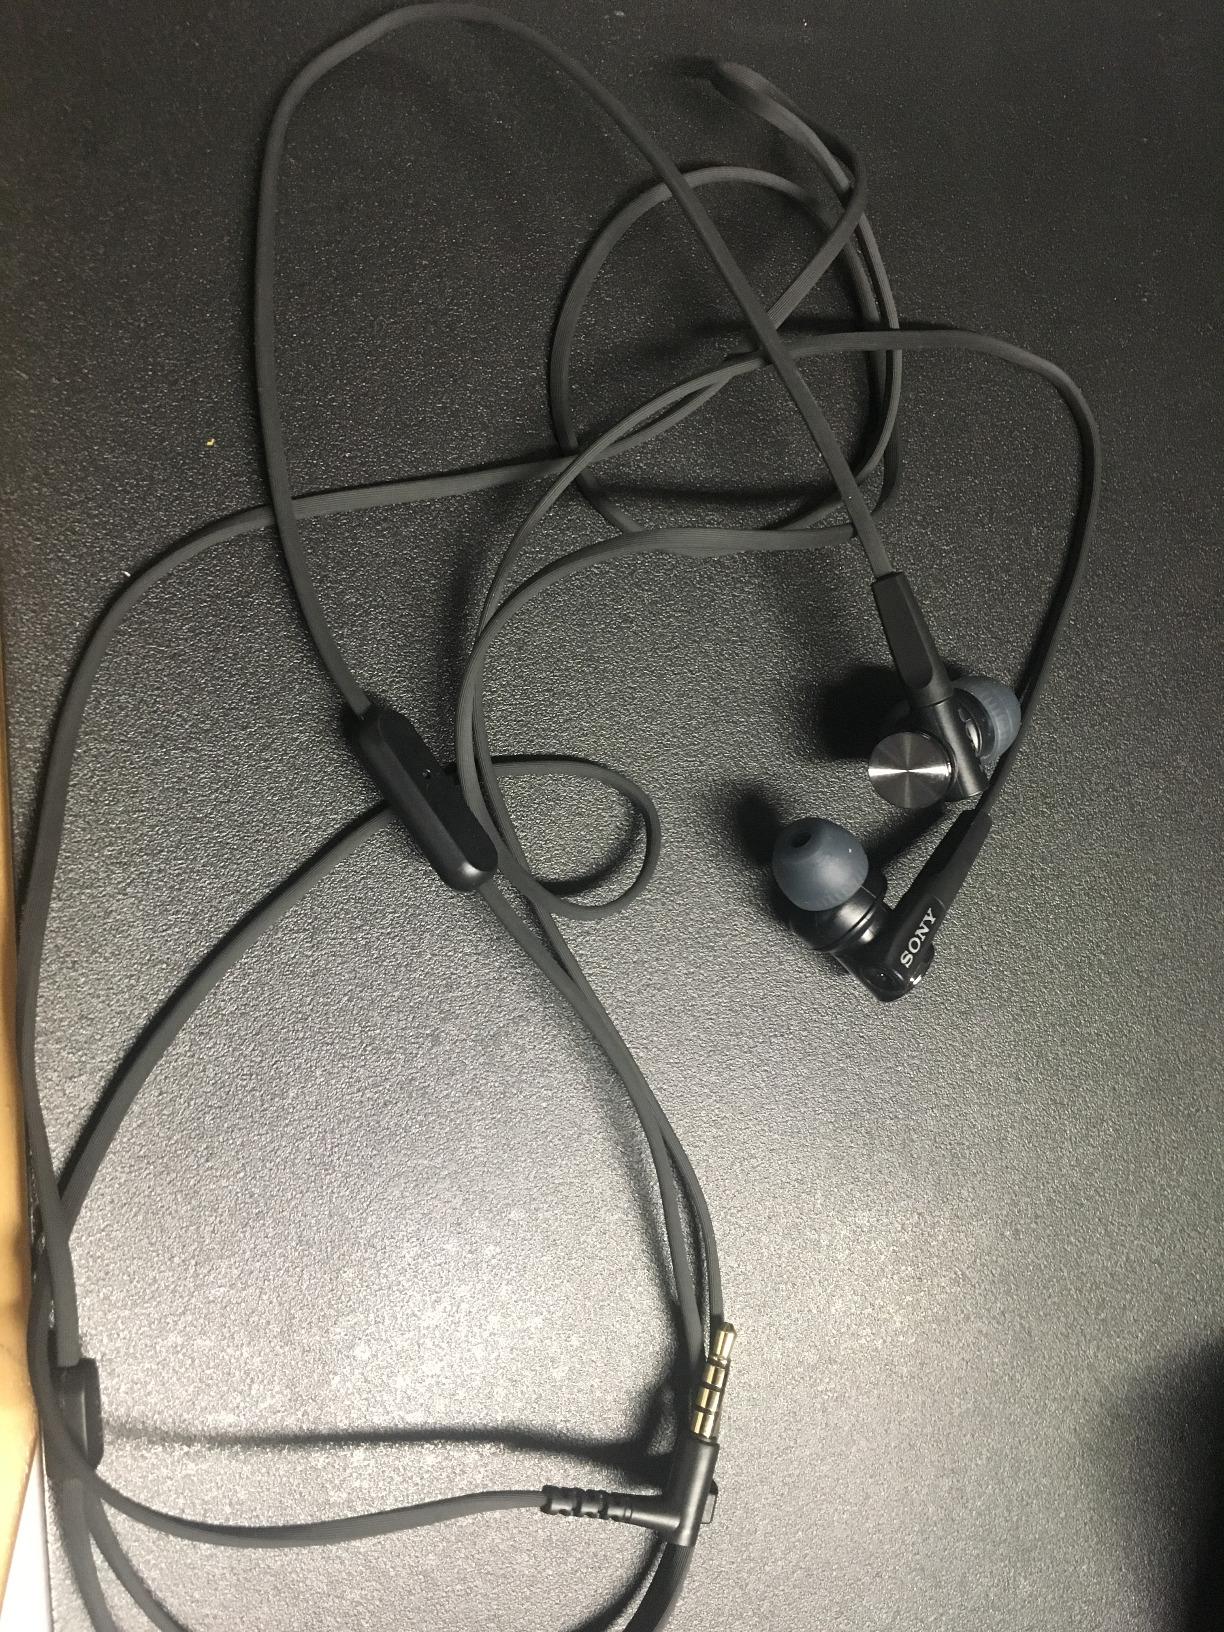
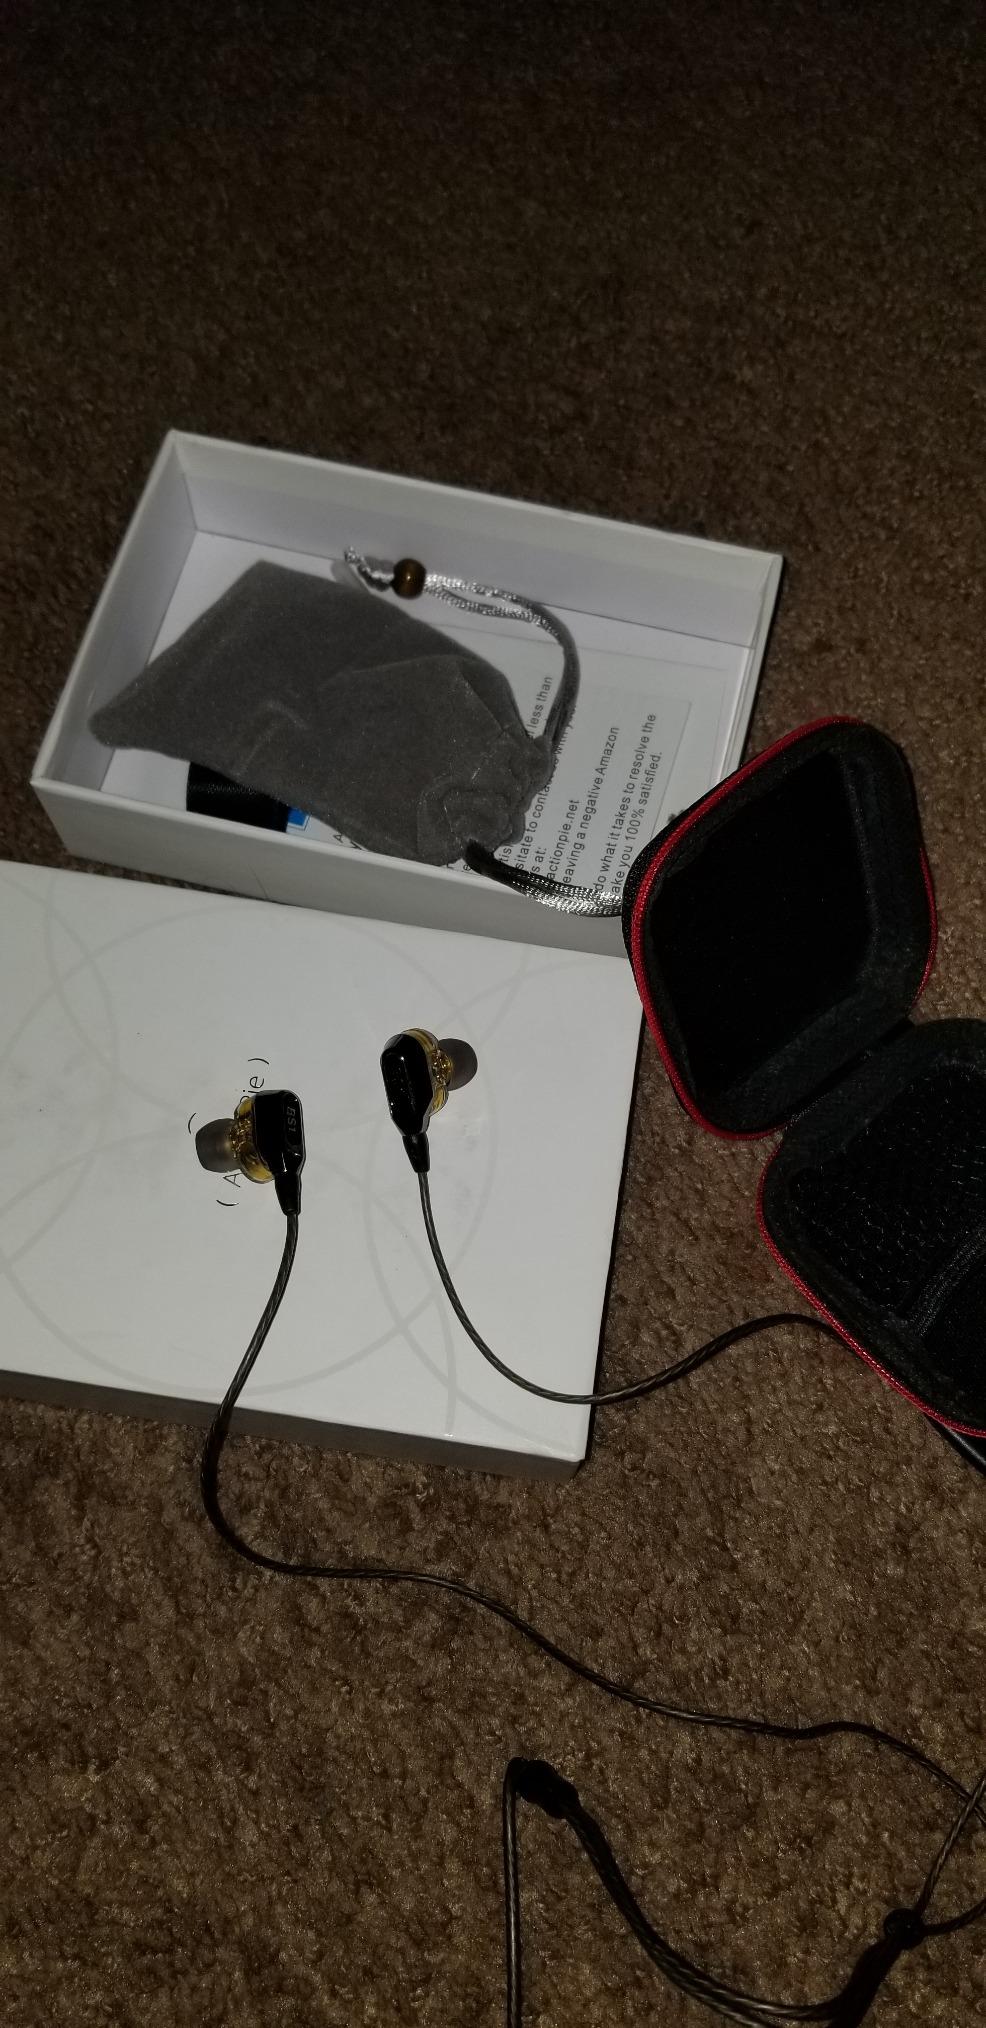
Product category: headphones
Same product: no